Marlon Brando

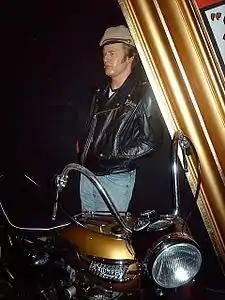
Madame Tussauds waxwork exhibit of Brando in "The Wild One" albeit with a later 1957/58 model Triumph Thunderbird.

Brando was smitten with the Mexican actress Katy Jurado after seeing her in "High Noon". They met when Brando was filming "Viva Zapata!" in Mexico. Brando told Joseph L. Mankiewicz that he was attracted to "her enigmatic eyes, black as hell, pointing at you like fiery arrows". Their first date became the beginning of an extended affair that lasted many years and peaked at the time they worked together on "One-Eyed Jacks" (1961), a film directed by Brando.